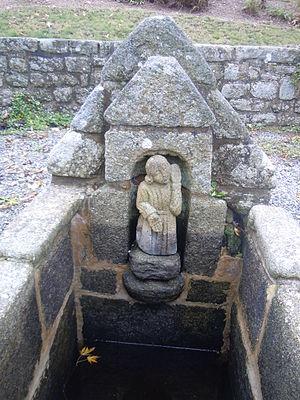
statue de Saint Diboen située dans la niche de la fontaine de dévotion du village Bonigeard à Meslan (département du Morbihan).Le saint porte une aumonière à la ceinture.
Une aumônière est, à l'origine, une forme de bourse portée à la ceinture et contenant l'argent destiné à l'aumône. Par extension, c'est aussi le nom d'une spécialité gastronomique.
Saint Yben, connu aussi, selon les variations orthographiques ou les mutations linguistiques du breton, sous les noms de saint Iboan, saint Diboan, saint Diboen, saint Iben, saint Ibe, saint Abibon, saint Languis, saint Langui, saint Idunet, saint Ivinec, etc., ou encore Tu-pe-Tu, fait partie des saints bretons plus ou moins mythiques de l'Armorique non reconnus officiellement par l'Église catholique. Il est un disciple de saint Guénolé, le fondateur de l'abbaye de Landévennec. Il fonda un prieuré qui est à l'origine de la ville de Châteaulin. L’église locale, où il est représenté en diacre, l'honore comme saint. Il était invoqué autrefois pour l'abondance des pommes, et on lui donnait en offrandes des barriques de cidre. Il avait sa fontaine, dans laquelle on puisait l'eau pour arroser les pommiers qui ne fructifiaient pas.
Meslan [melɑ̃] est une commune française située dans le département du Morbihan en région Bretagne. Historiquement, elle fait partie du Vannetais et du Kemenet-Héboé.